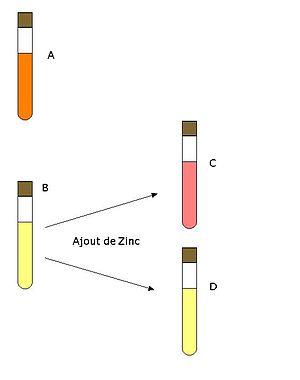
La nitrate réductase est une enzyme qui est capable de catalyser la réaction de réduction des nitrates.